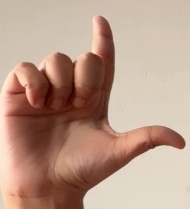
ASL sign: L